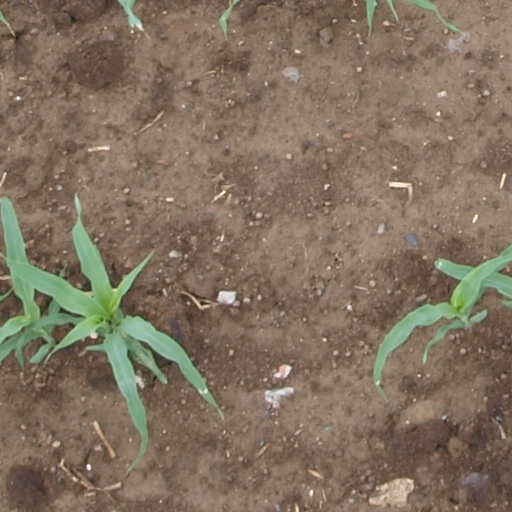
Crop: maize; corn